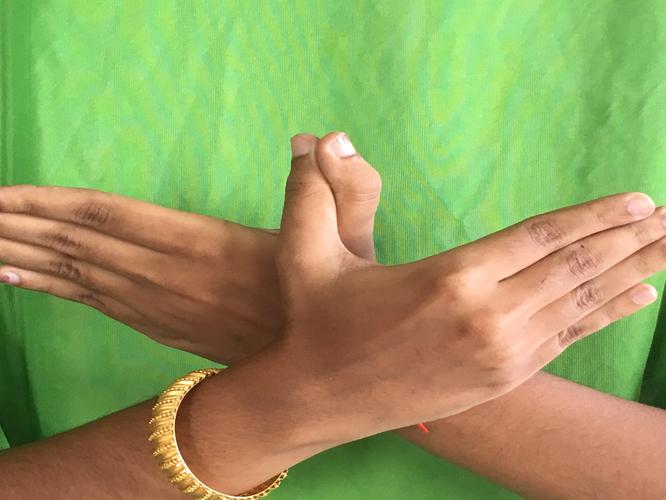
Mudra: Garuda
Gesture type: double_hand